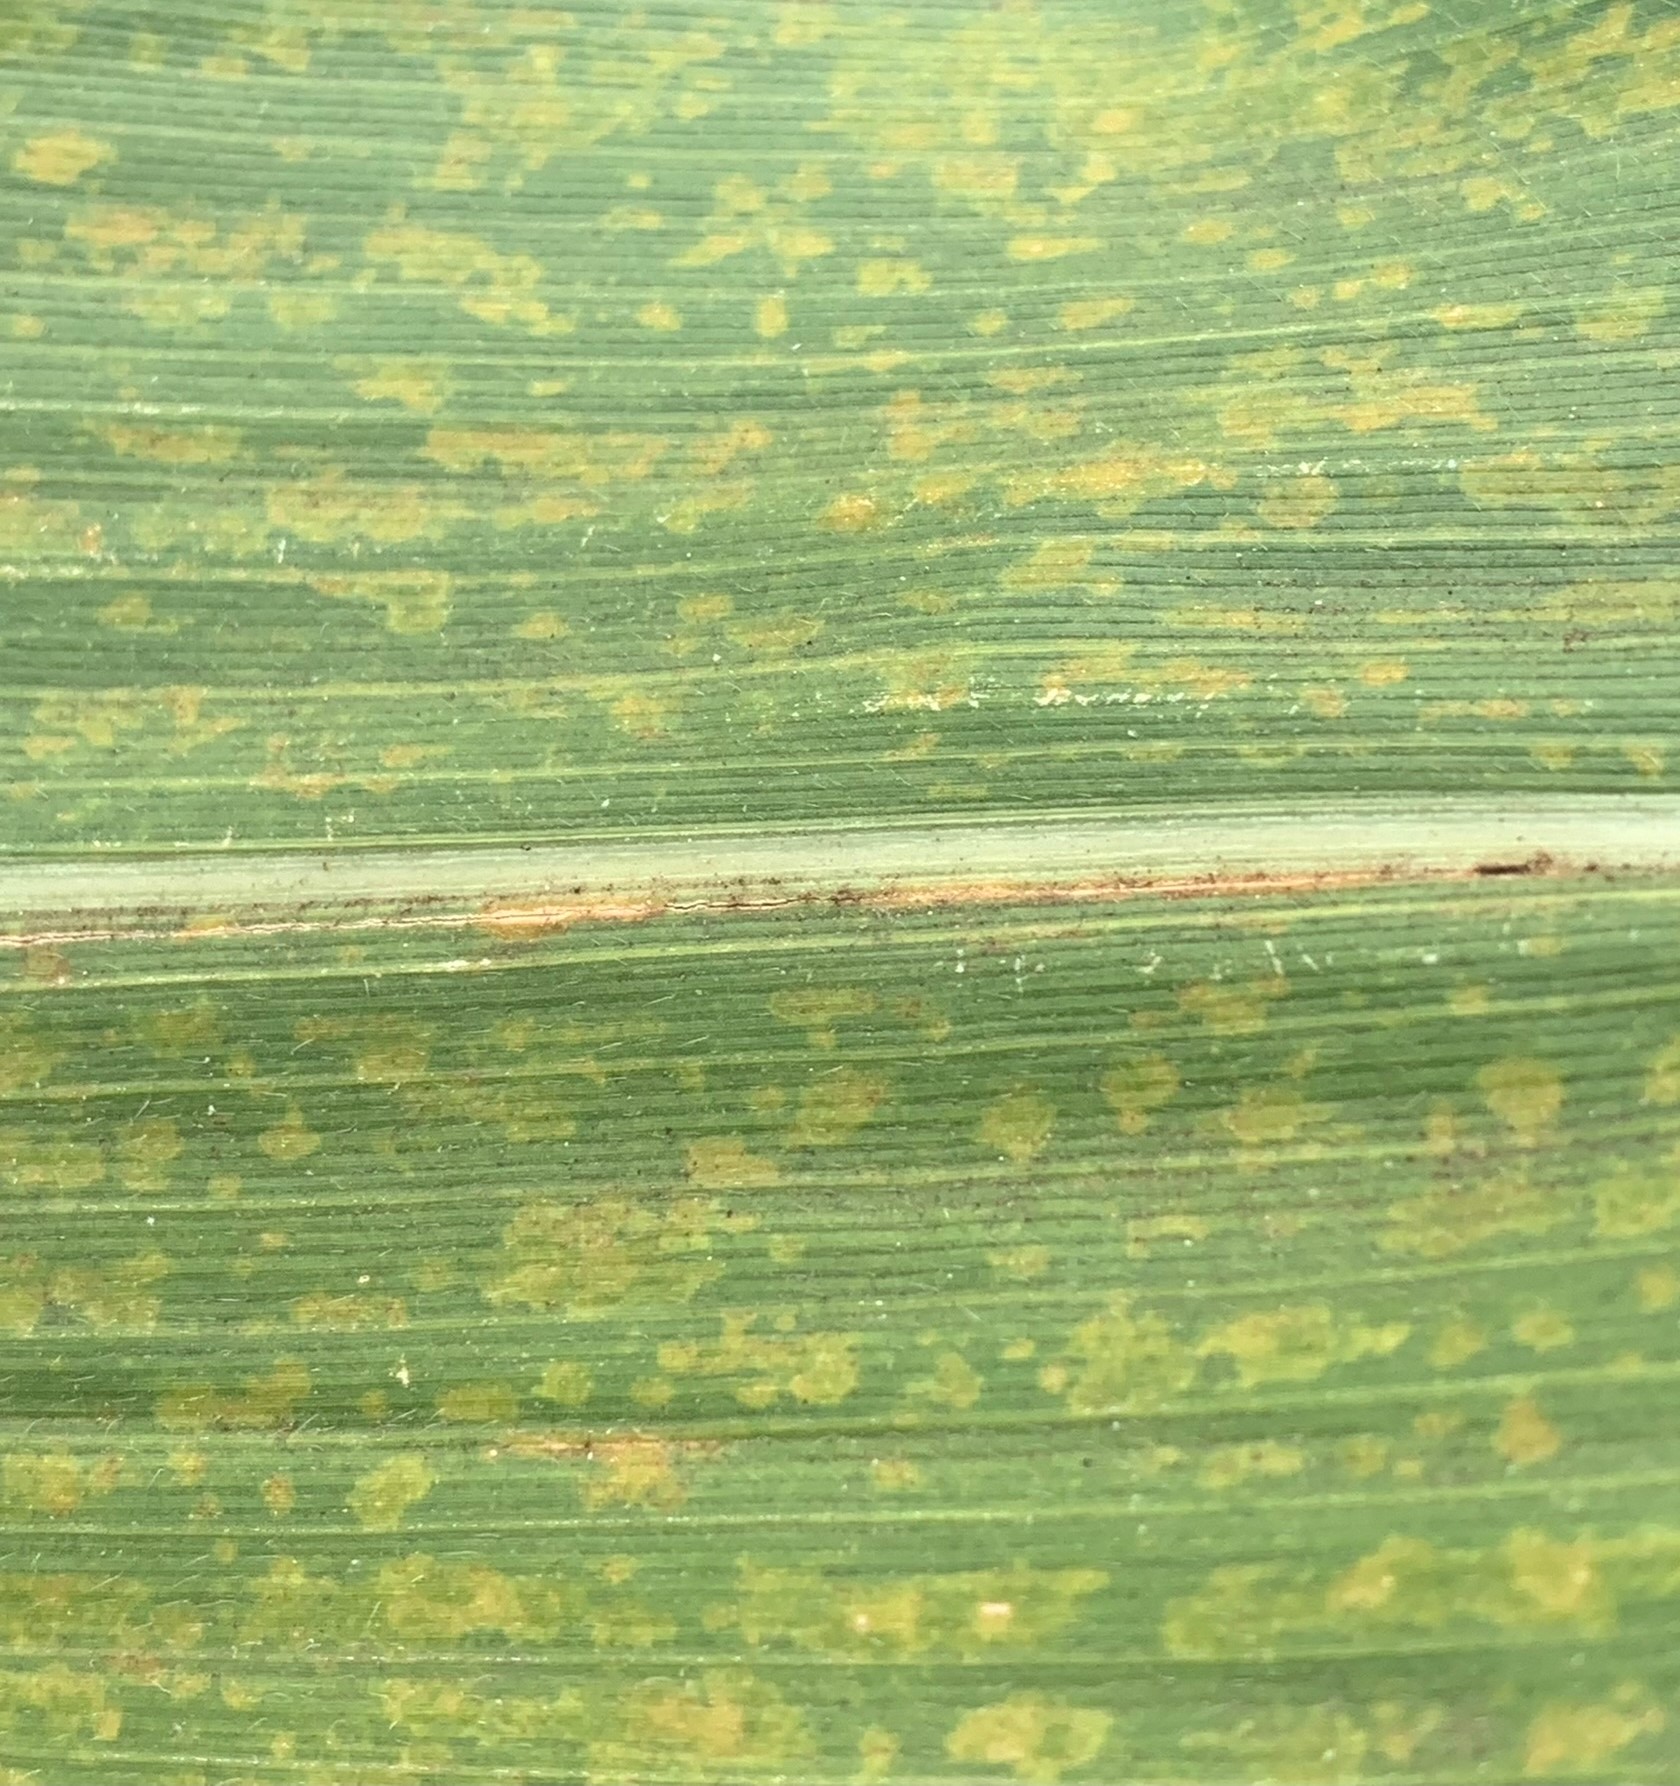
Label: MLN